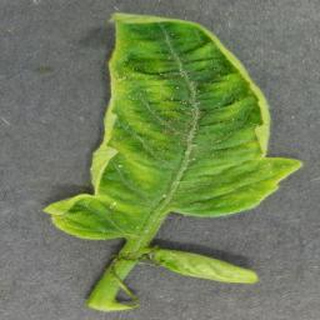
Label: tomato_yellow_leaf_curl_virus